Walsrode

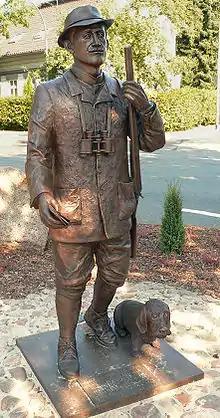
Life-sized statue of Herman Löns

1626 Extensive destruction in the town by the troops of Count Tilly during the Thirty Years' War.